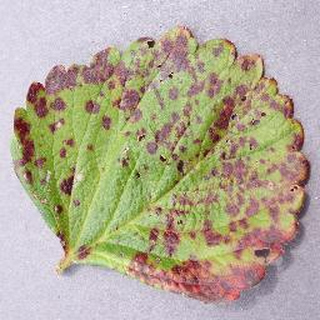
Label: strawberry_leaf_scorch